Cyclone Olaf

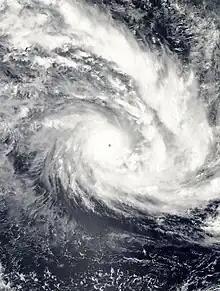
Cyclone Olaf near peak intensity on February 16

Severe Tropical Cyclone Olaf was the sixth cyclone to form in the Southwest Pacific Ocean during the 2004–05 South Pacific cyclone season. Olaf was also one of three simultaneous cyclones to form during the 2004–05 season, forming 21 hours after Cyclone Nancy formed to the east. A powerful Category 5 cyclone, Olaf stuck American Samoa causing heavy damage although exact estimates are unknown. Despite the damage, there were no reported deaths or injuries from the cyclone. Olaf was third South Pacific cyclone to hit the Cook Islands during the 2004–05 season (the other two being Meena and Nancy), and Cyclone Percy would later affect the already devastated archipelago less than 2 weeks later.